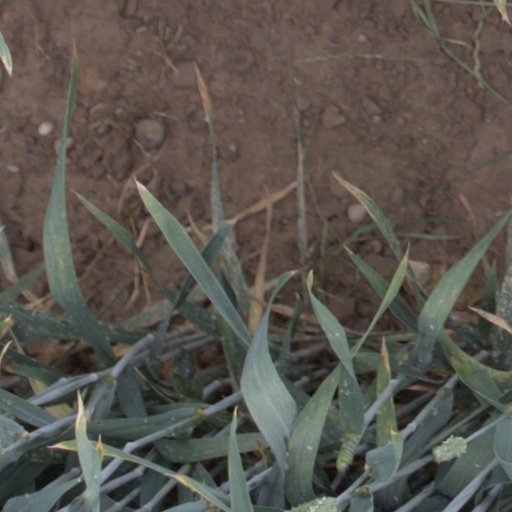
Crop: wheat